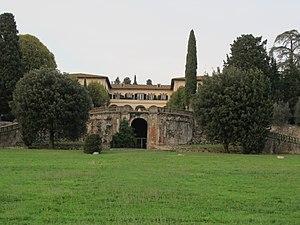
La Villa Medicea di Lappeggi est une villa médicéenne qui se situe entre les localités d'Antella et Grassina, frazioni de Bagno a Ripoli, au proche sud-est de Florence.